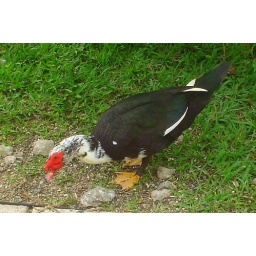
A colorful bird in my cousin's backyard.